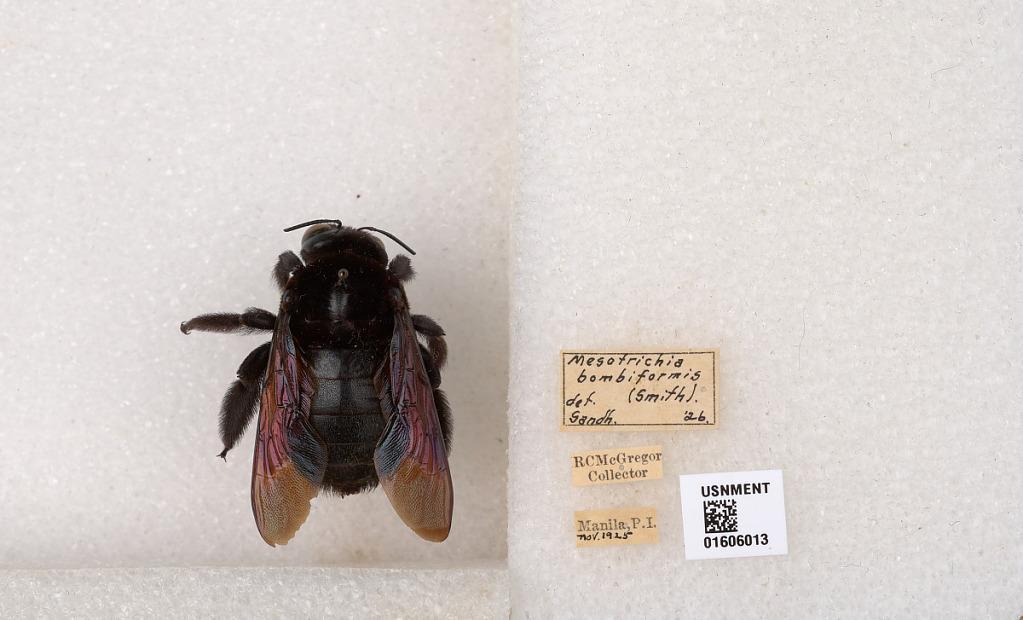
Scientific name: Xylocopa (Koptortosoma) bluethgeni Dusmet
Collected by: R. McGregor
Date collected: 1925-11-1
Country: Philippines
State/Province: National Capital
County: Capital
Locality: Santa Cruz, Manila
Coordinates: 14.6101, 120.983
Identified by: Sandhouse